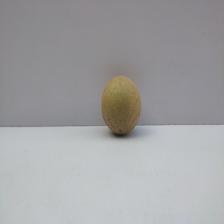
Size: Medium